Croatian Parliament

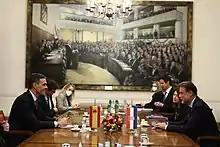
Painting in the Sabor Palace marking the 25th of June 1991 on which day the Sabor passed the Constitutional Decision on the Independence and Sovereignty of the Republic of Croatia, thus declaring the Republic of Croatia an independent and sovereign state.

The Parliament represents the citizens of the Republic of Croatia; it acts as the country's legislature. It convenes regularly in two sessions each year, from 15 January to 15 July and from 15 September to 15 December; however, extraordinary sessions may be called by the President of Croatia, the government of Croatia or a majority of the parliamentary members. The sessions are open to the public. The parliament decides through simple majority votes, except in issues pertaining to (constitutionally recognised) ethnic minorities in Croatia, the constitution, electoral legislation, the scope and operational methods of governmental bodies and local government; in these cases, decisions are made by two-thirds majority votes. The parliament may authorise the government to enact regulations dealing with matters normally covered by parliamentary acts. Such regulations expire one year after the authorisation is issued. The authorisation does not apply to matters that must be decided upon by a parliamentary two-thirds vote. Legislation enacted by the parliament is either endorsed by the President of Croatia within eight days or referred to the Constitutional Court of the Republic of Croatia.